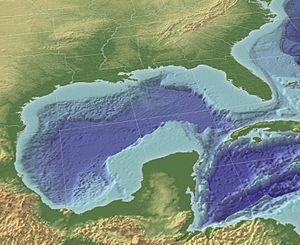
Cet article présente diverses informations sur la géologie de la Floride, un État du sud-est des États-Unis.
Un golfe est une partie de mer ou de lac avancée dans les terres. Parfois le mot « golfe » désigne une étendue d'eau plus grande qu'une baie ou qu'une rade. Parfois, il désigne une mer intérieure. Mais le plus souvent il désigne une mer bordière.